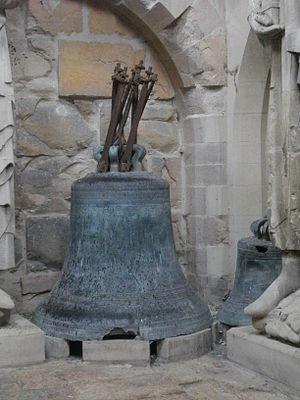
Cathédrale Notre-Dame de Reims (Marne, France). Tour nord, vue de l'intérieur, cloches